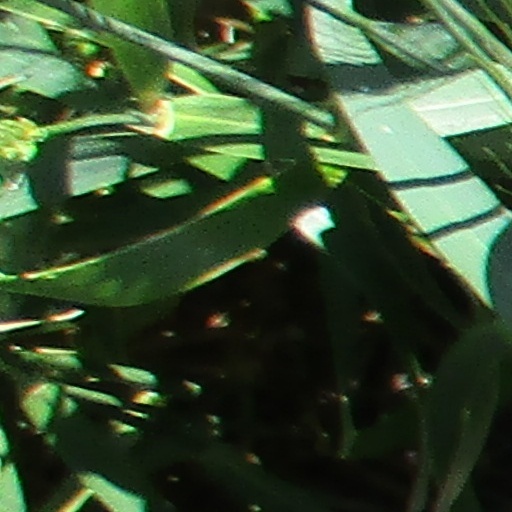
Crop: wheat